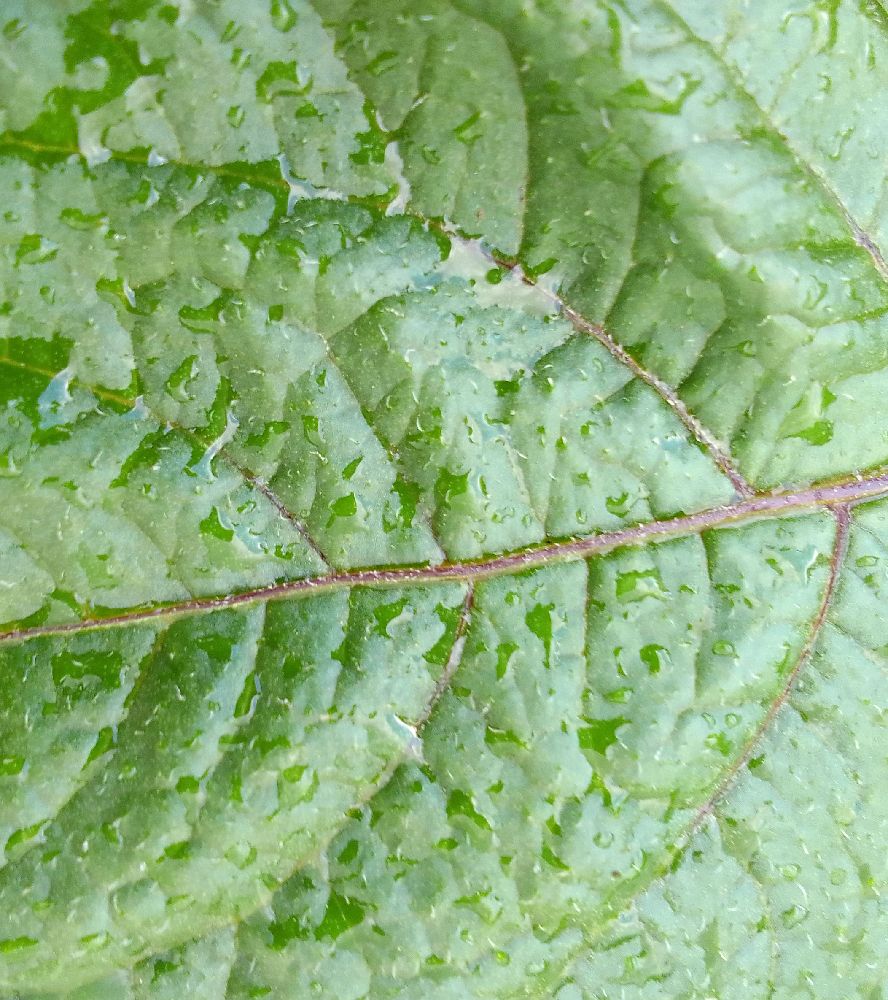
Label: Healthy